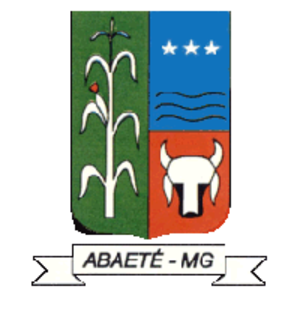
Abaeté est une ville brésilienne du centre de l'État du Minas Gerais.